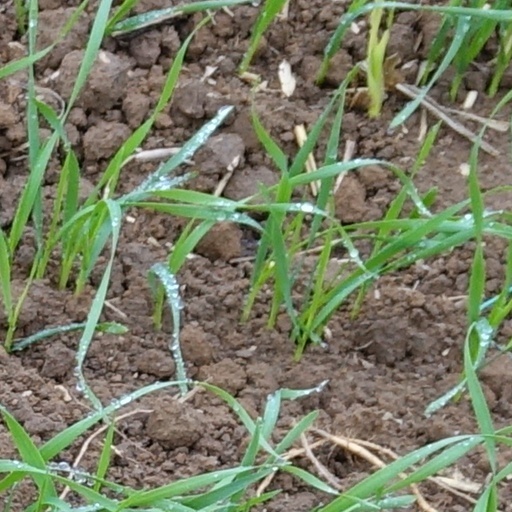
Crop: wheat